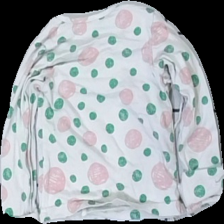
View: back
Type: Top
Category: Children
Brand: Missing
Colors: White, Green, Pink
Material: 100% cotton
Pattern: Dots
Cut: Regular
Size: 128
Season: All
Price range: <50
Recommended usage: Reuse